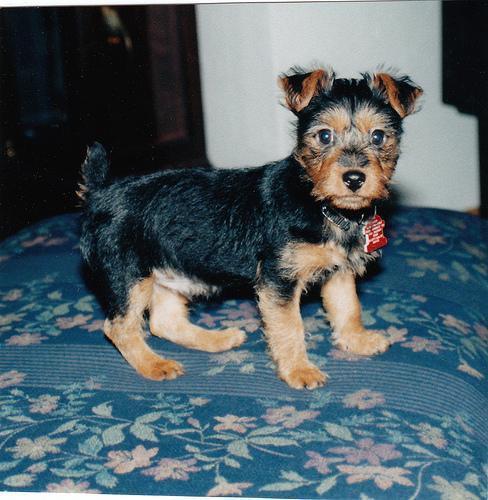
Australian_terrier